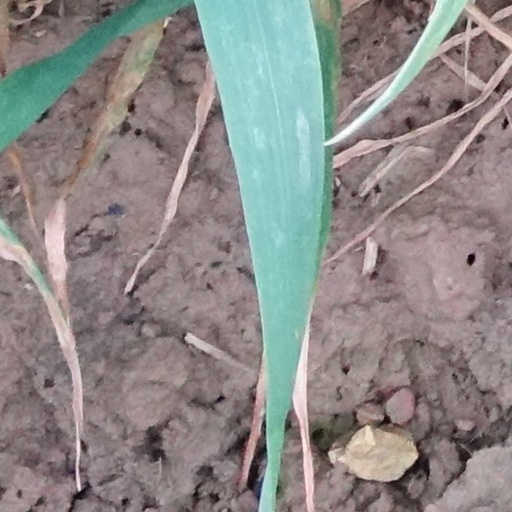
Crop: wheat